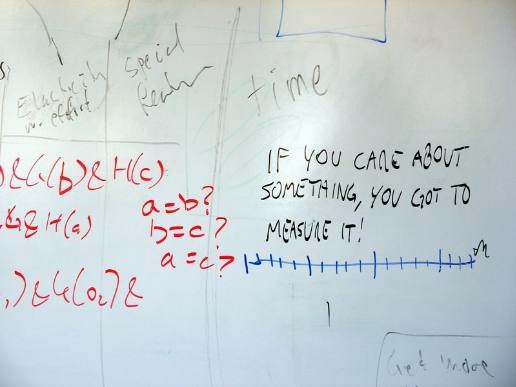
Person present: No